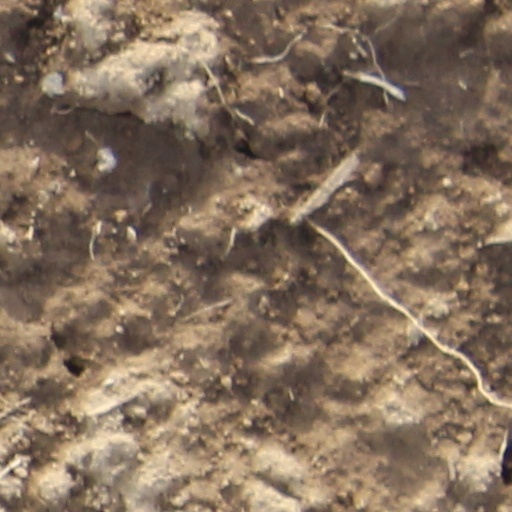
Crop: wheat